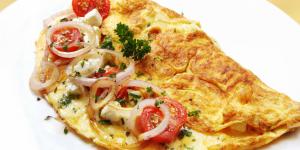
omelette de huevo a la mexicana